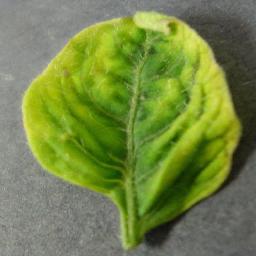
Label: Tomato___Tomato_Yellow_Leaf_Curl_Virus